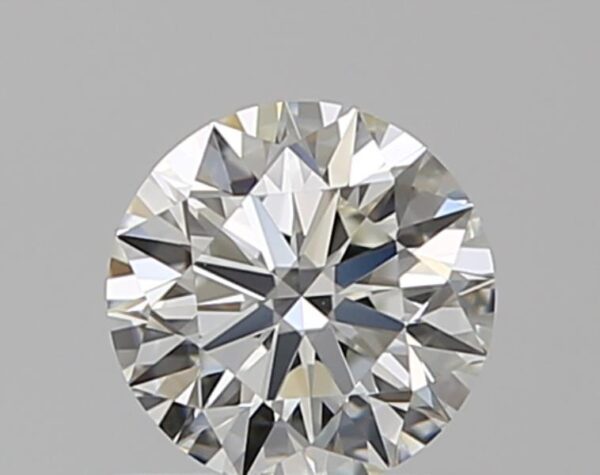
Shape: round
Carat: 0.54
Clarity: VS1
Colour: I
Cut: EX
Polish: EX
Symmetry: EX
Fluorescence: N
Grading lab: GIA
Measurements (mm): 5.17 x 5.21 x 3.24